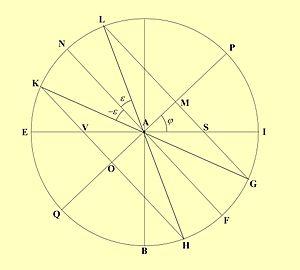
Projection méridienne de la sphère céleste.
Un analemme est une ancienne construction géométrique, employée en astronomie-gnomonique. Elle permet de déterminer principalement certains éléments fondamentaux liés au mouvement annuel du Soleil sur les horloges solaires.